Clovis culture

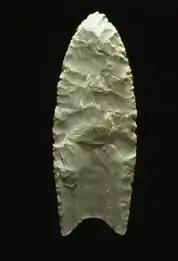
Example of a Clovis point

A hallmark of the toolkit associated with the Clovis culture is the distinctively shaped lithic point known as the Clovis point. Clovis points are bifacial (having flakes removed from both faces) and typically fluted (having an elongate flake removed from the base of the point) on both sides, with the fluting typically running up a third or a half of the length of the point, distinct from many later Paleoindian traditions where the flute runs up the entire point length. Clovis points are typically parallel-sided to slightly convex, with the base of the point being concave. Although no direct evidence of what was attached to Clovis points has been found, Clovis points are commonly thought to have served as tips for spears/darts likely used as handheld thrusting or throwing weapons (or possibly as ground-mounted pikes) , possibly in combination with a spear thrower, for hunting and possibly self-defense. Wear on Clovis points indicates that they were multifunctional objects that also served as cutting and slicing tools, with some authors suggesting that some Clovis-point types were primarily used as knives. Clovis points were at least sometimes resharpened, though the idea that they were continually resharpened "long-life" tools has been questioned. The shape and size of Clovis points varies significantly over space and time; the largest points exceed in length. The points required considerable effort to make and often broke during knapping, particularly during fluting. The fluting may have served to make the finished points more durable during use by acting as a "shock absorber" to redistribute stress during impact, though others have suggested that it may have been purely stylistic or used to strengthen the hafting to the spear handle. The points were generally produced from nodules or siliceous cryptocrystalline rocks. Clovis points were thinned using end-thinning ("the removal of blade-like flakes parallel to the long-axis"). They were initially prepared using percussion flaking, with the point being finished using pressure flaking.